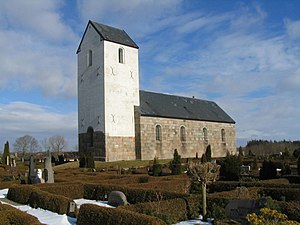
Durup Kirke (Rebild Kommune)
Durup Kirke
Durup Kirke ligger i landsbyen Durup, ca. to kilometer nord for Nørager og ca. 11 kilometer sydøst for Aars. Under en restaurering af kirken i 1885 fandt man et fragment af en runesten, den såkaldte Durupsten. Stenen kom til Nøragergård, hvor den blev opstillet i haven. En moderne runesten blev samme år opstillet ved kirken til minde over Hjalmar Hjorth fra Nøragergård, som døde som syvårig.